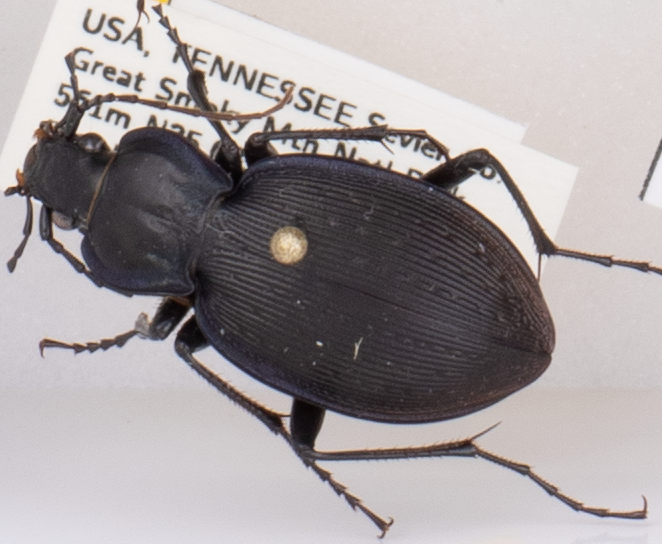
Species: Carabus goryi
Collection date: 2018-05-01
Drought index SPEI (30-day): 0.102
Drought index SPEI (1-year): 0.47
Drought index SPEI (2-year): -0.348